My Big Father

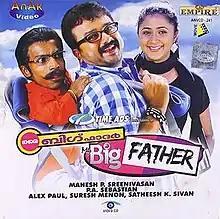
VCD cover

My Big Father is a 2009 Indian Malayalam-language film directed by Mahesh P. Sreenivasan. The film stars Guinness Pakru, Jayaram and Kanika. It was released in December 2009. The film was produced by P. A. Sebastian and was distributed by Casino pictures.